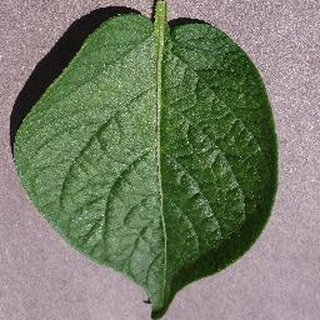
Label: healthy_potato